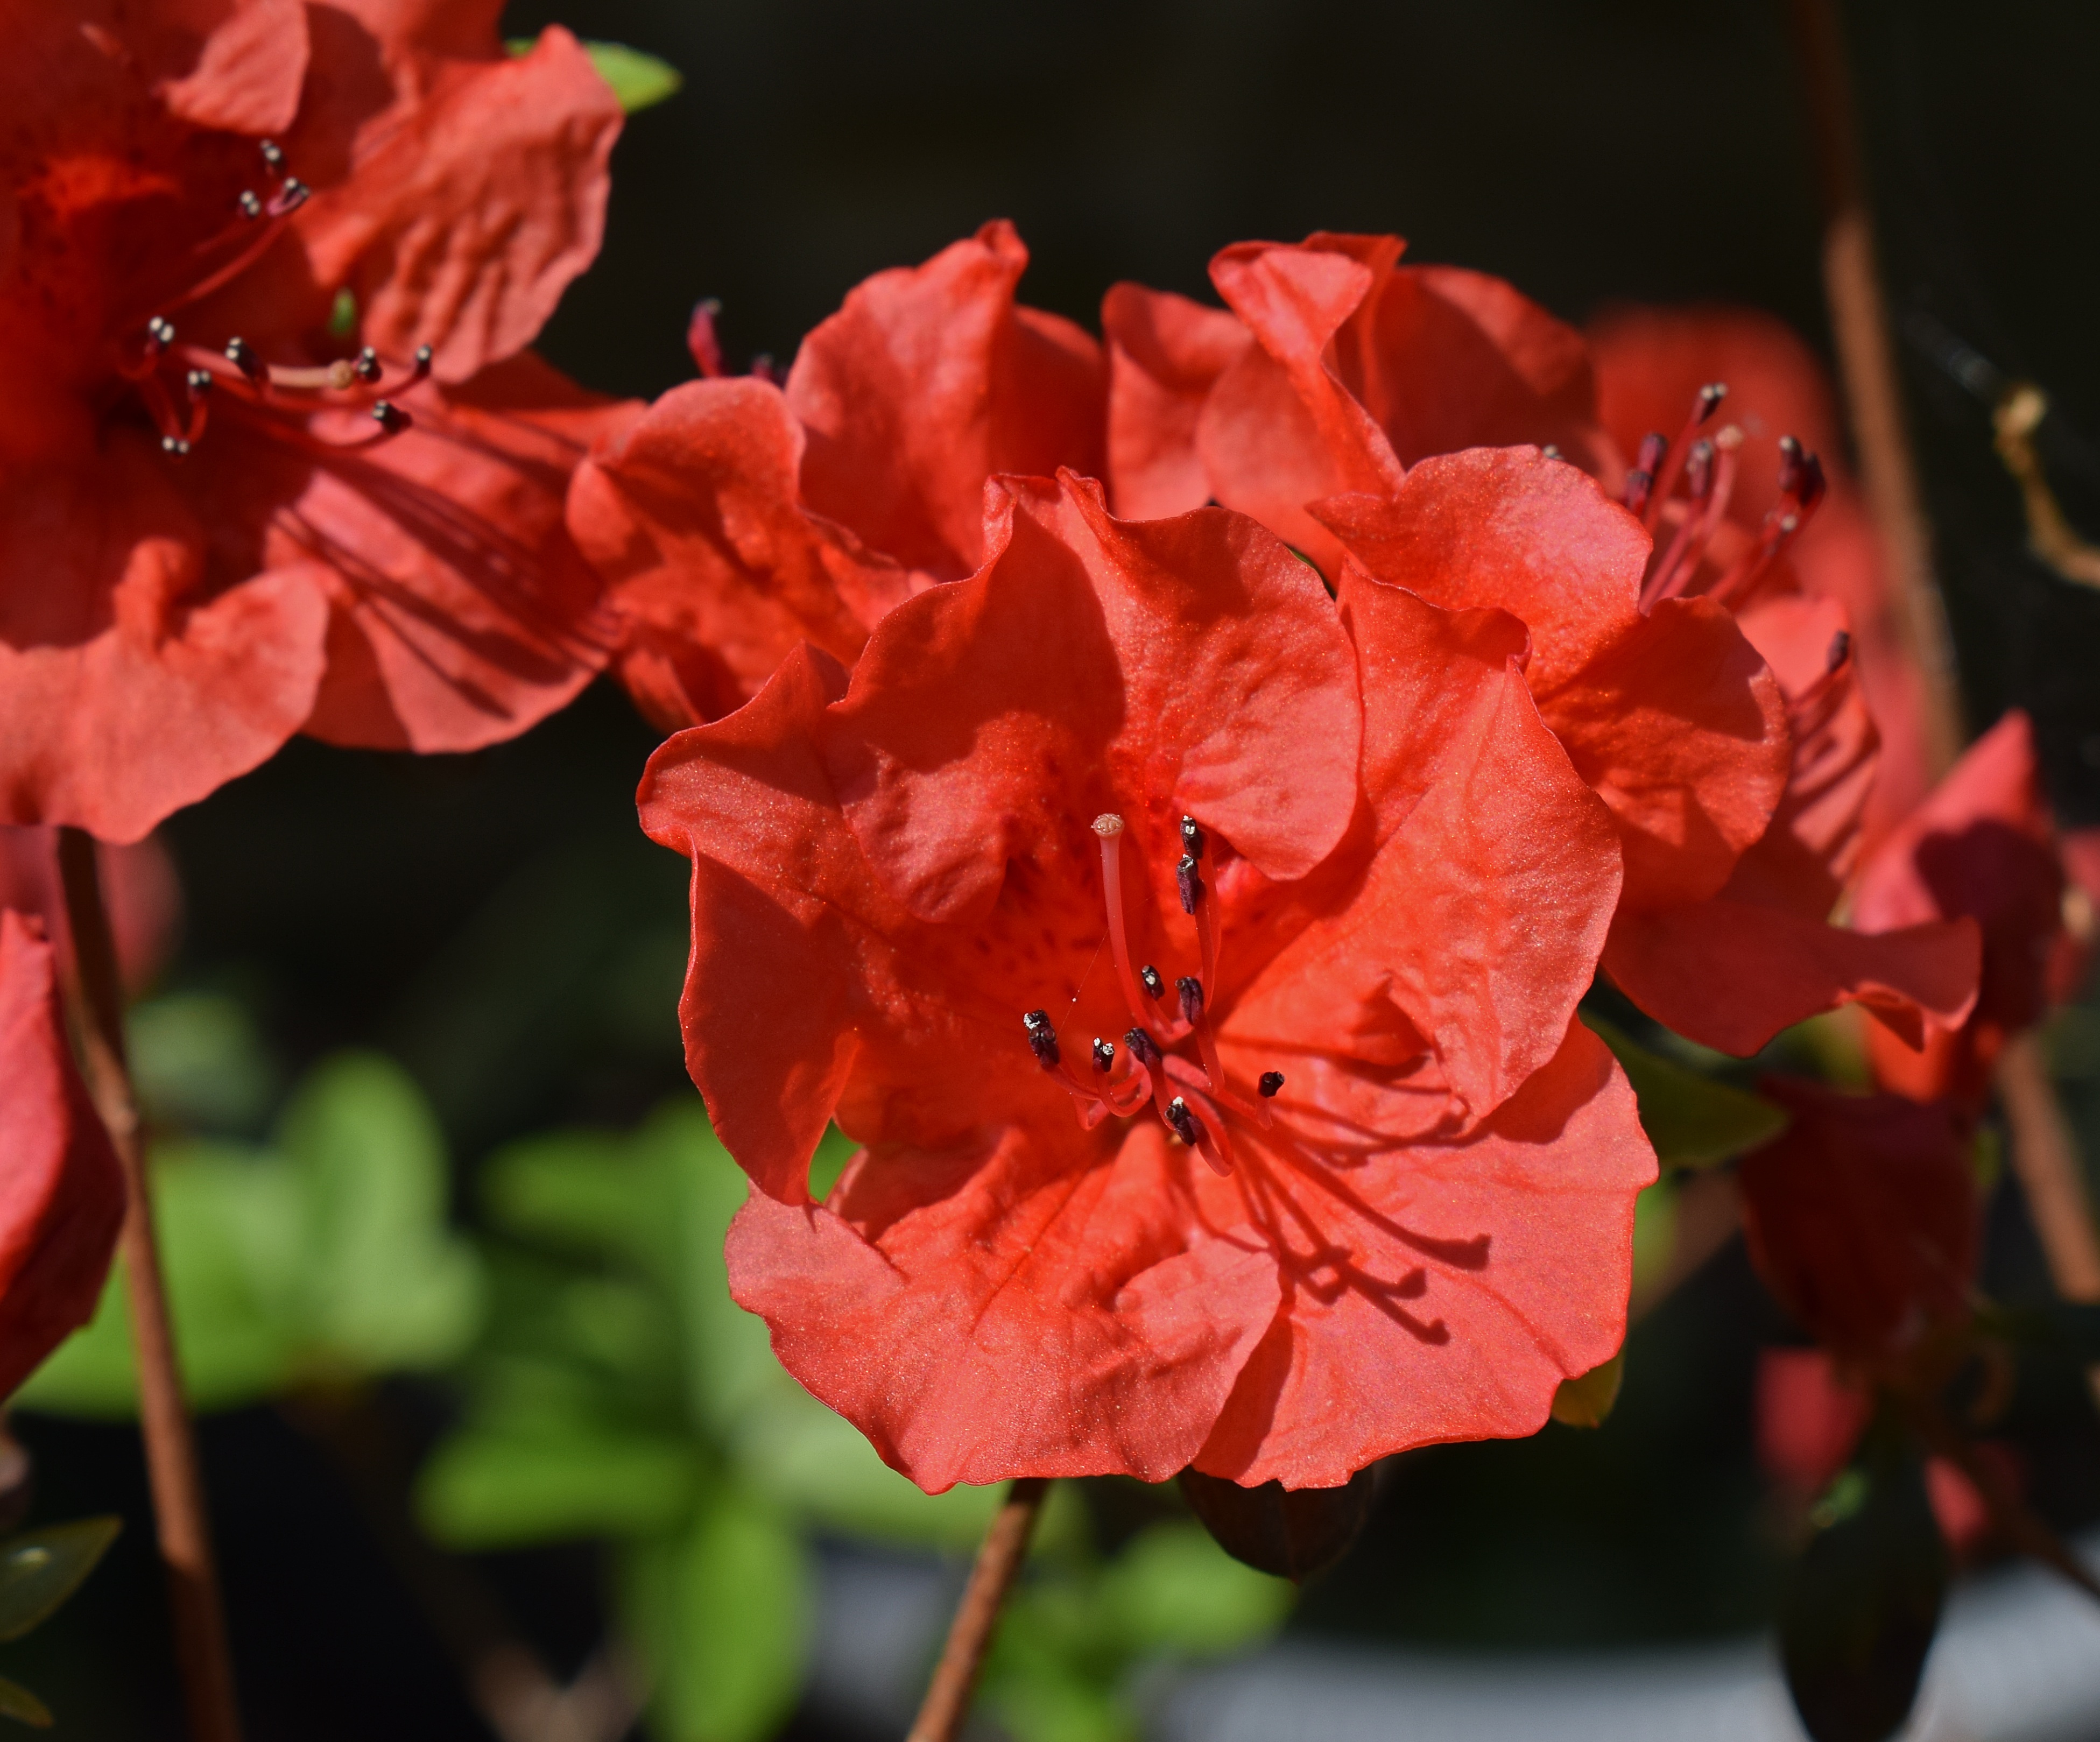
nature, blossom, plant, leaf, flower, petal, bloom, bush, orange, spring, red, autumn, botany, colorful, flora, close up, shrub, azalea, macro photography, flowering plant, woody plant, land plant, hot orange azalea